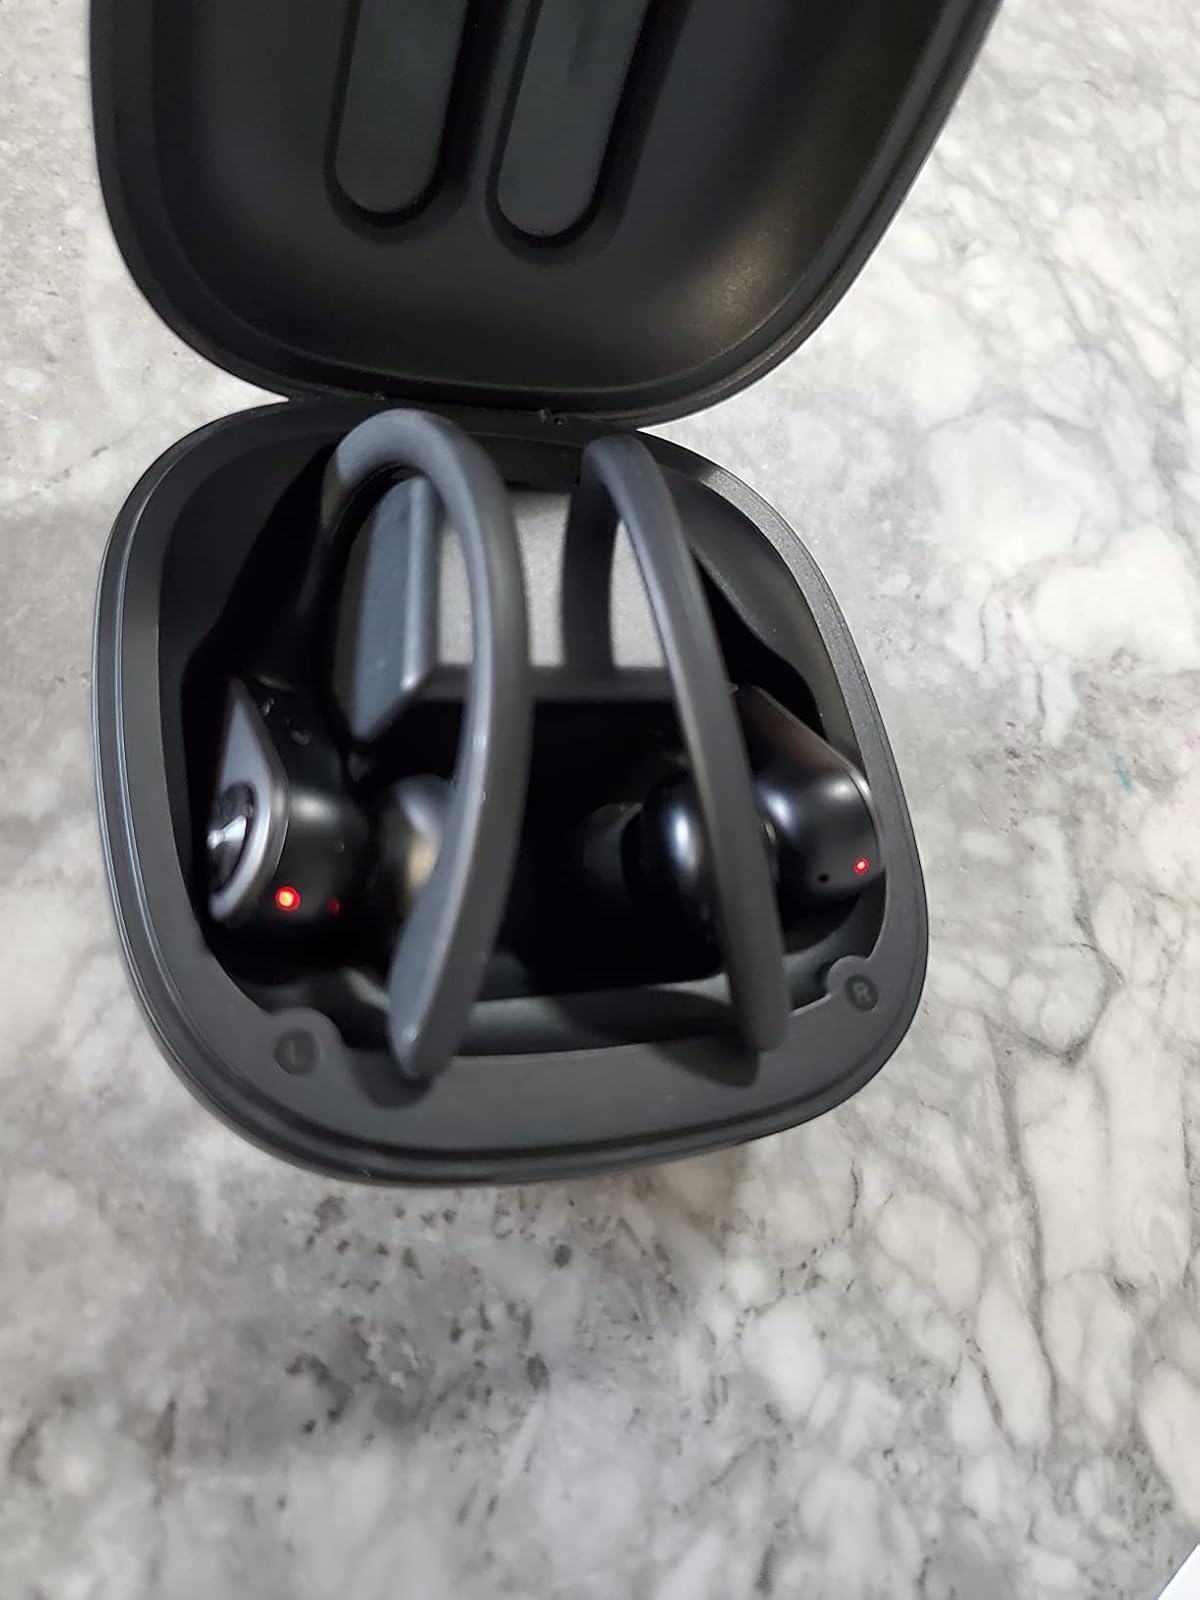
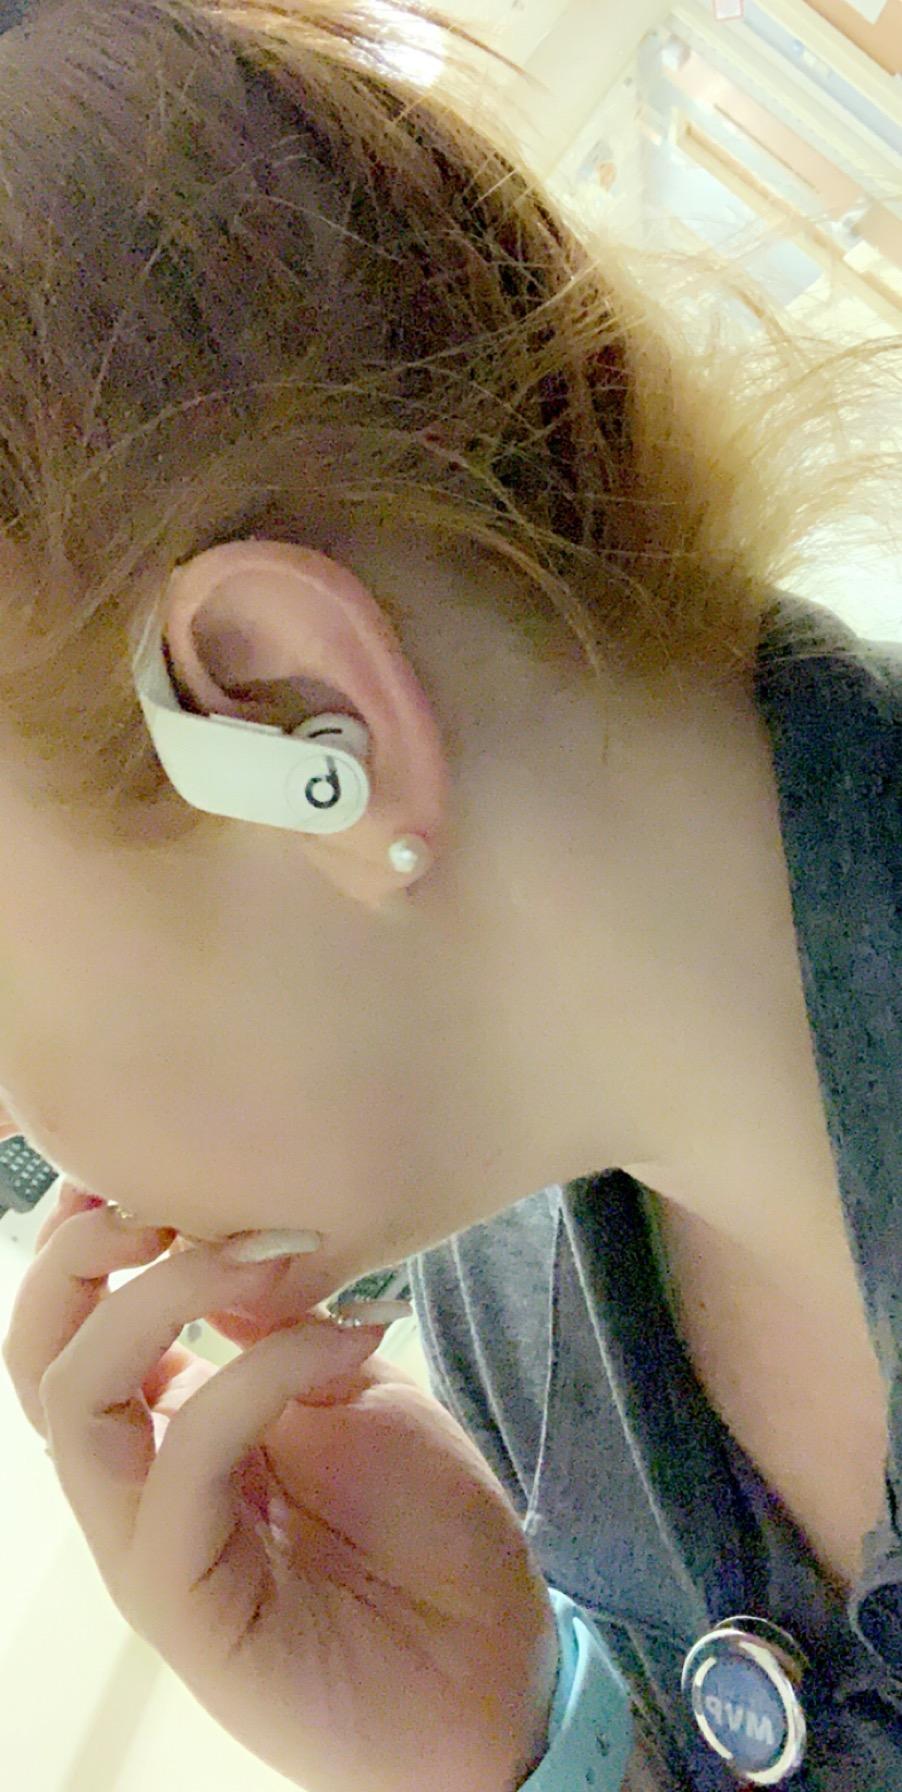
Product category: earbuds
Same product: no